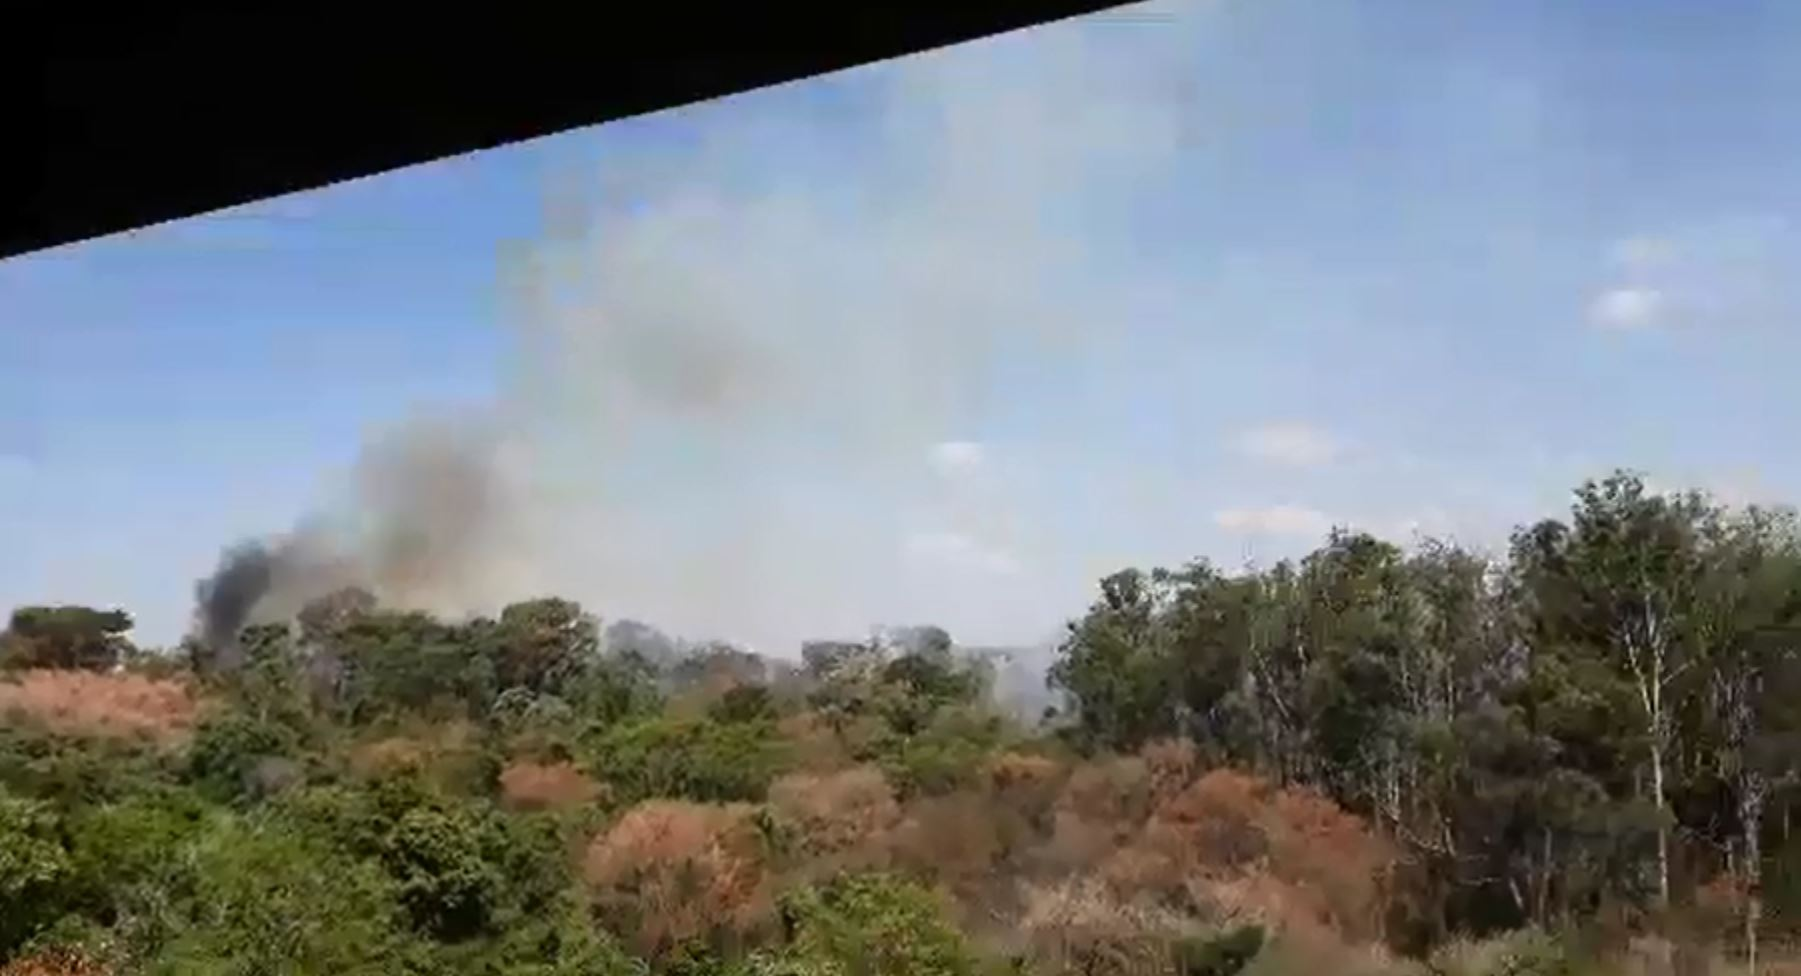
Fire: no
Smoke: yes